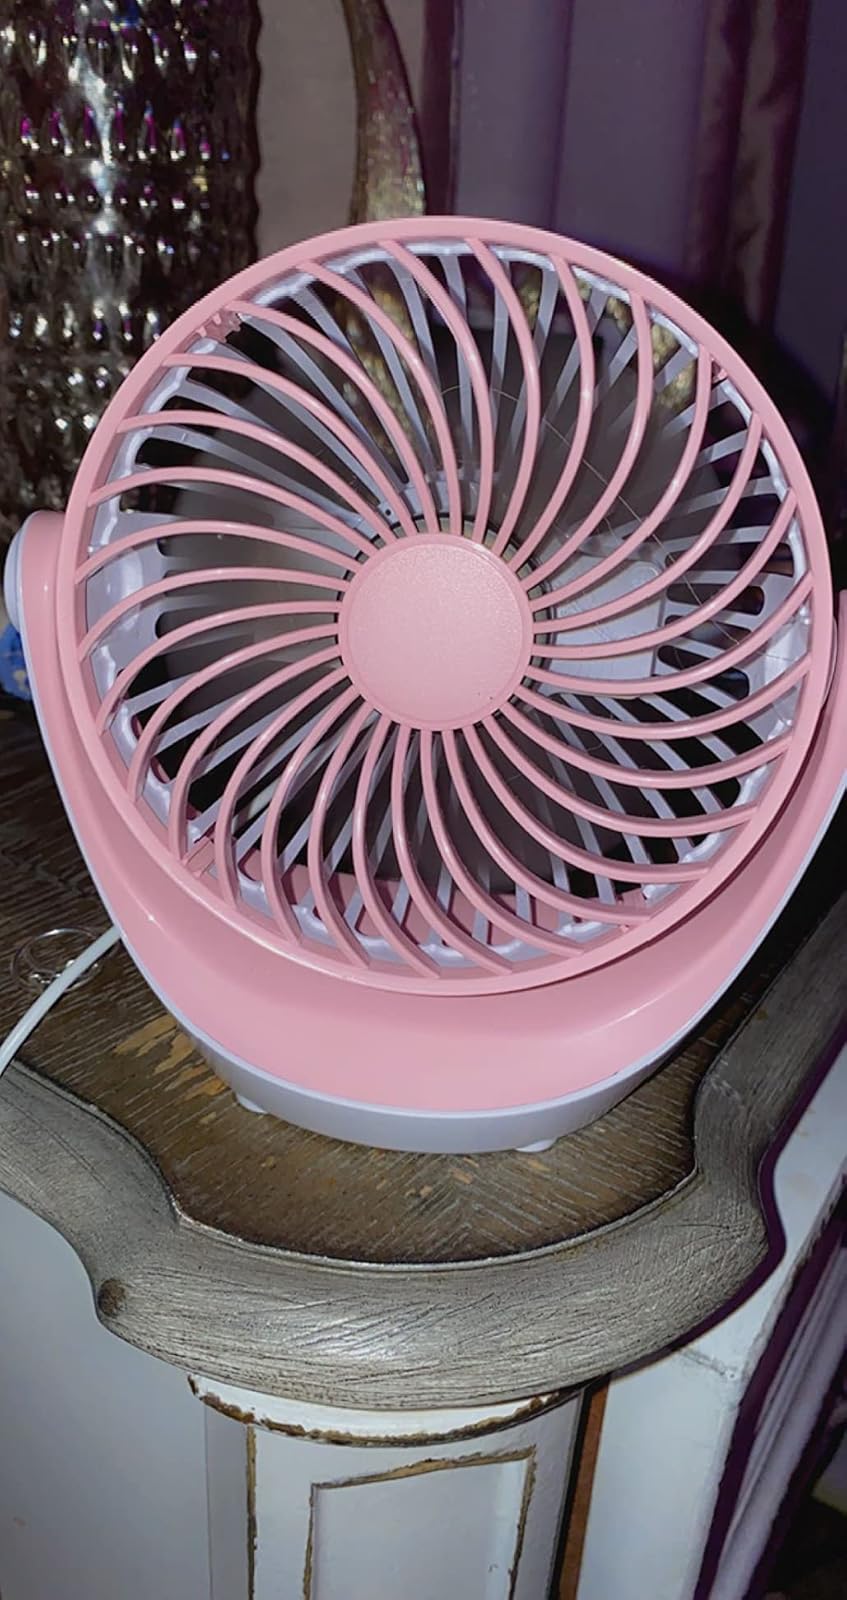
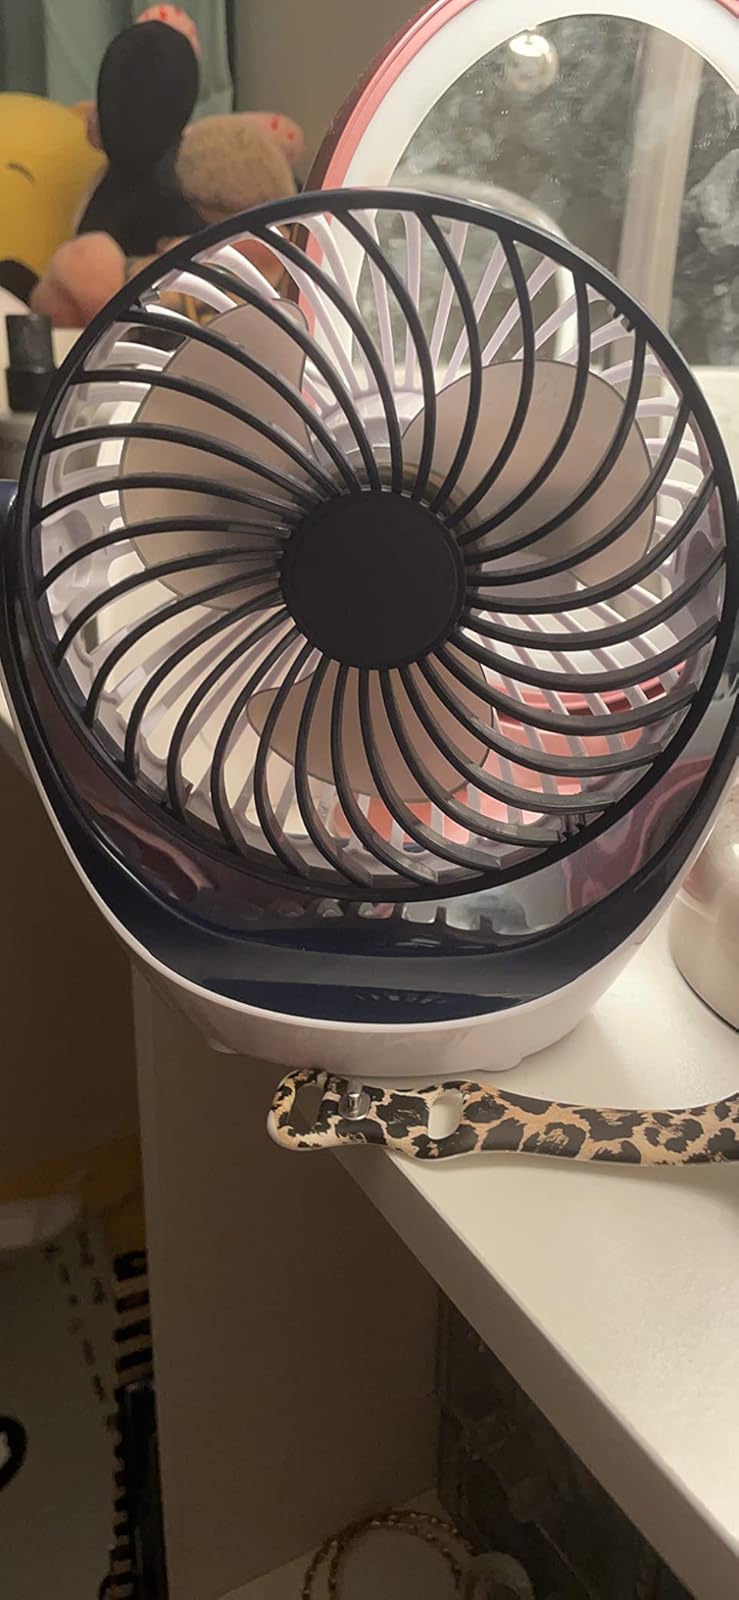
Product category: fan
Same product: no